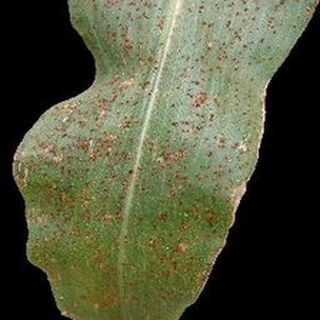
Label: corn_common_rust